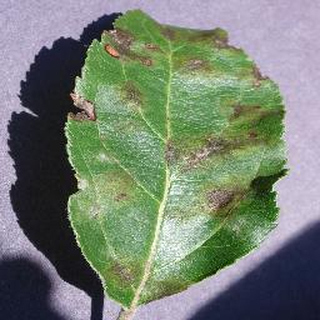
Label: apple_apple_scab